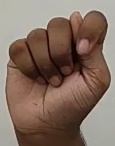
ASL sign: T